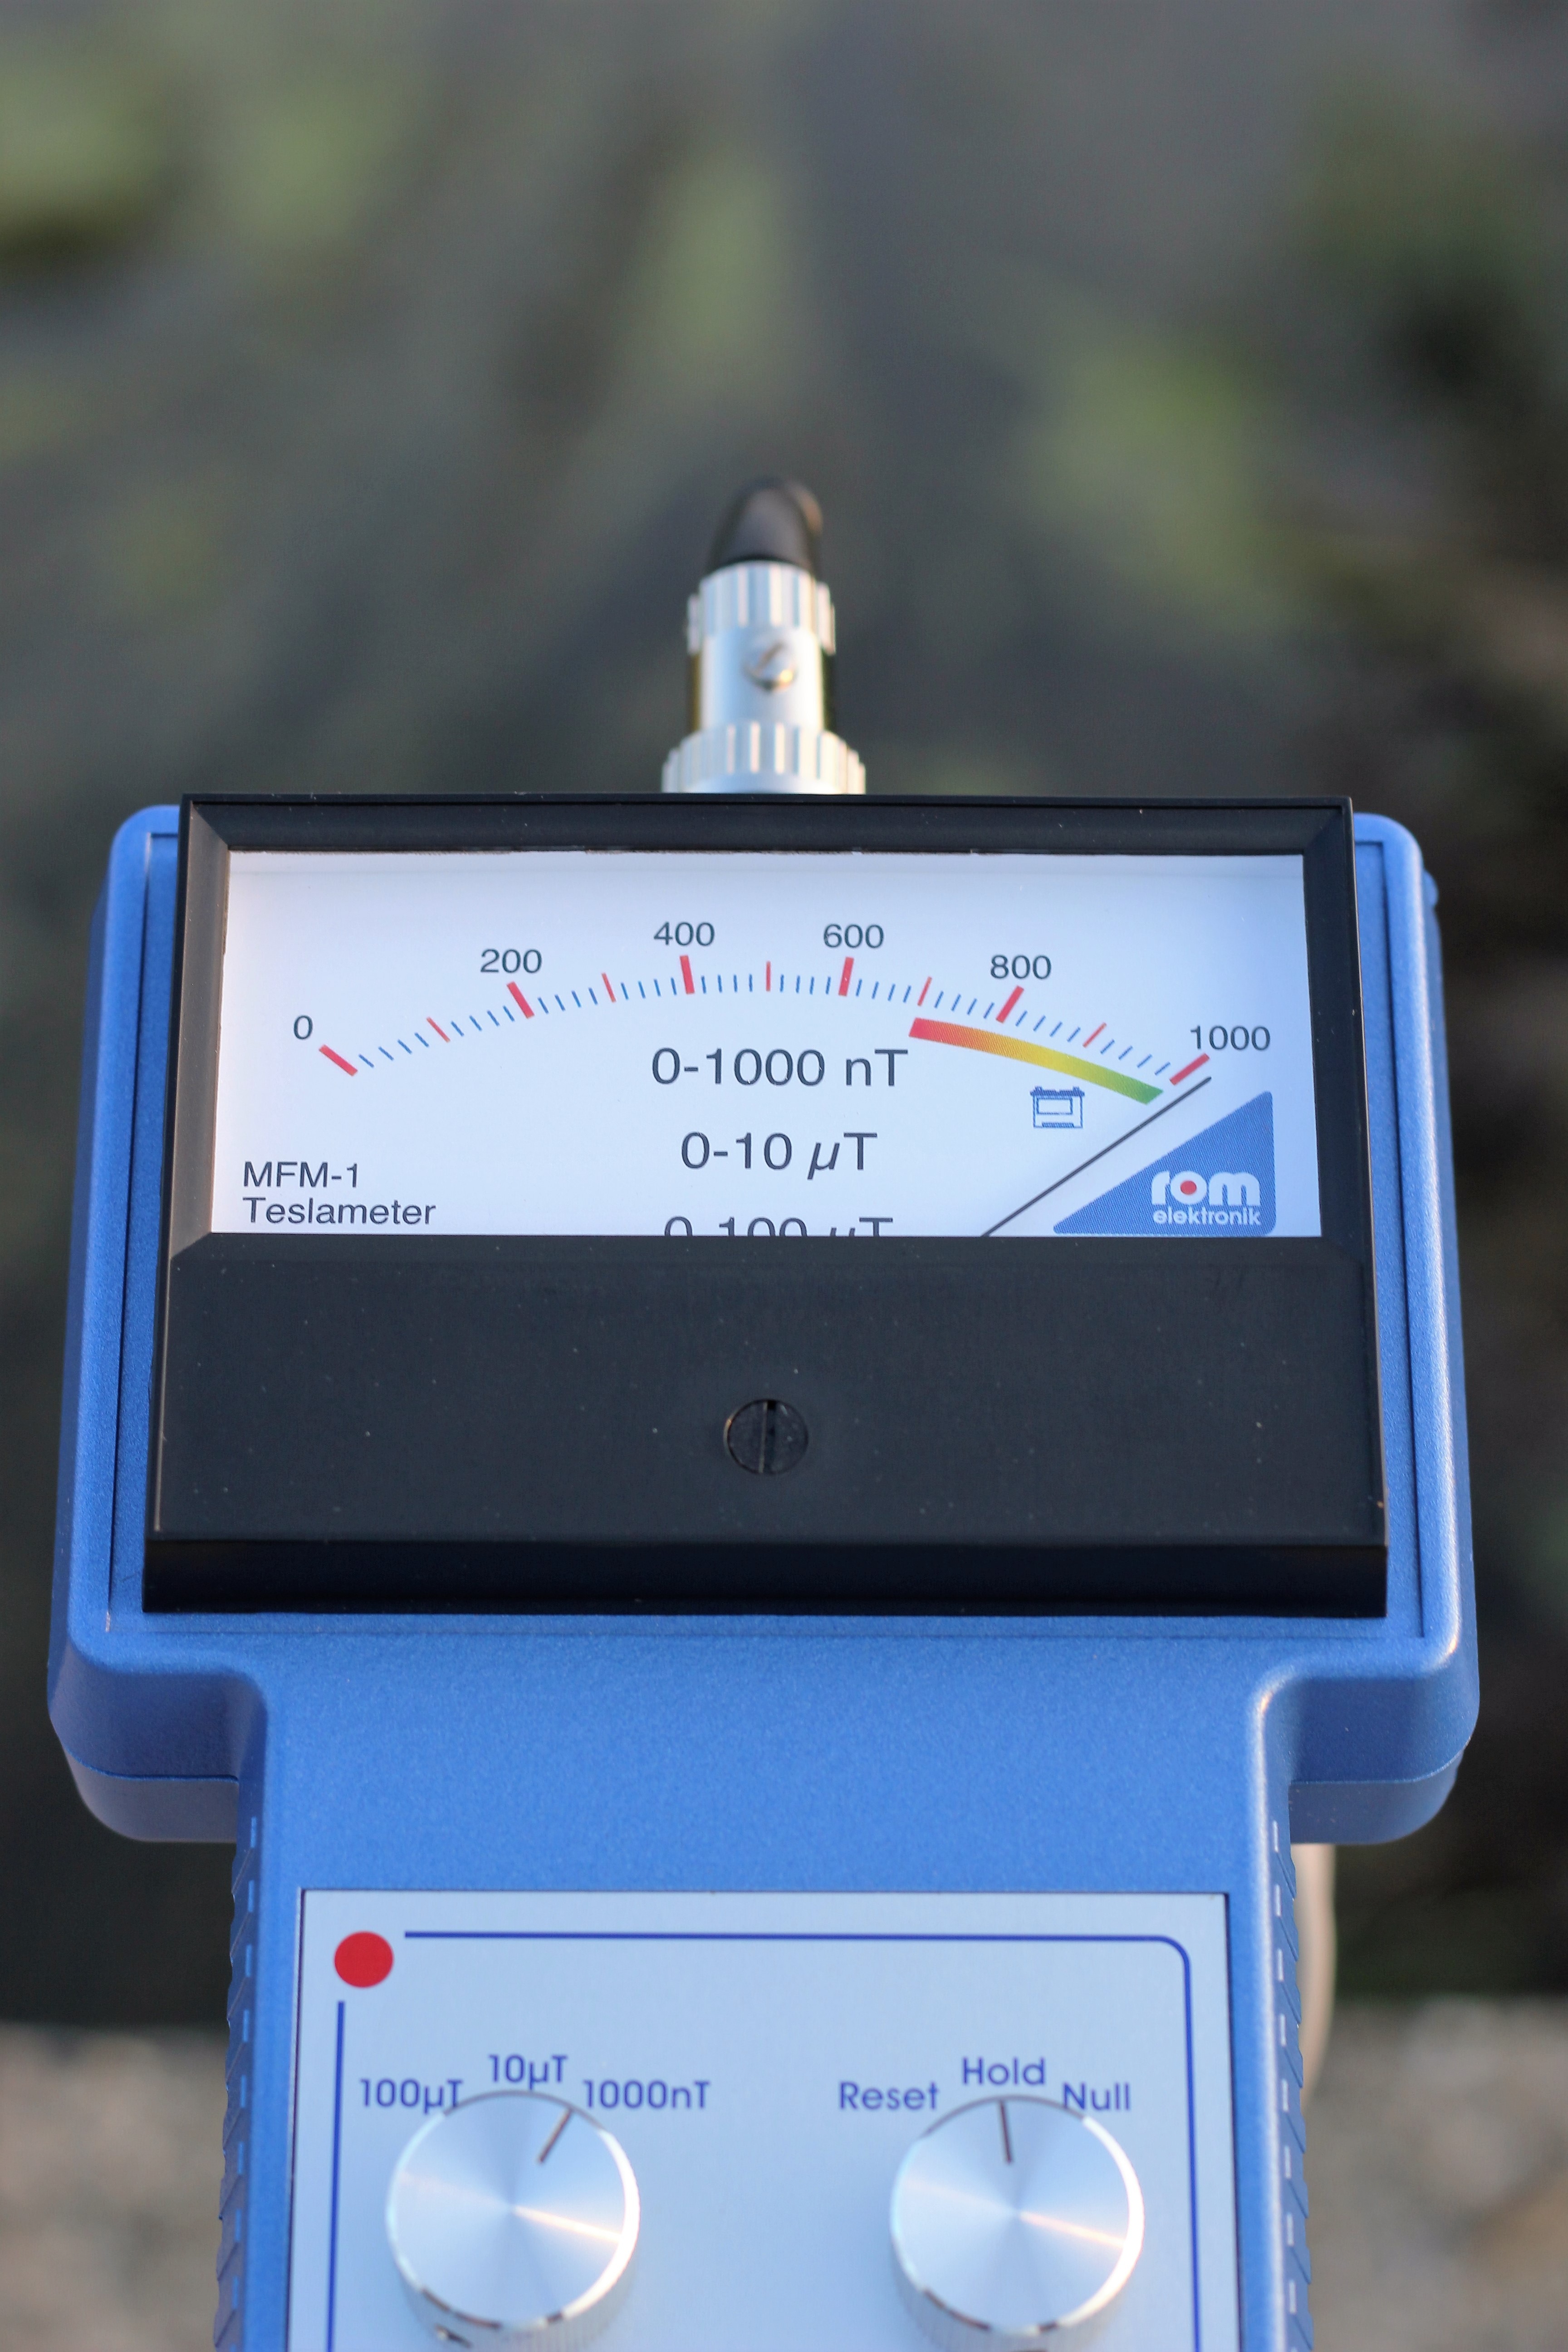
watch, hand, blue, gauge, electronic, electronics, magnetic field, magnetometer, teslameter, magnetic anomaly, geomagnetic field